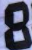
Number: 8